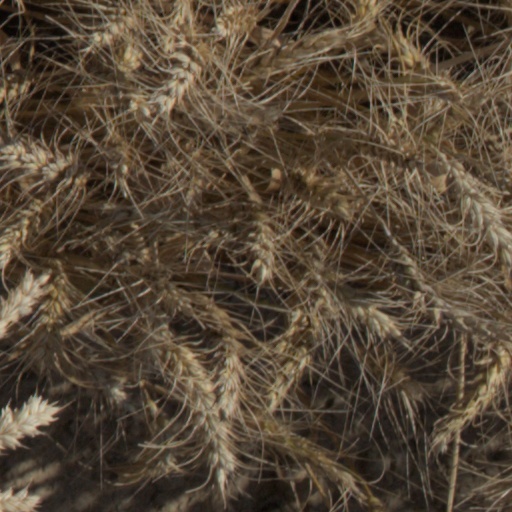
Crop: wheat